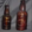
Label: bottle